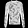
Label: Pullover